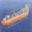
Label: ship